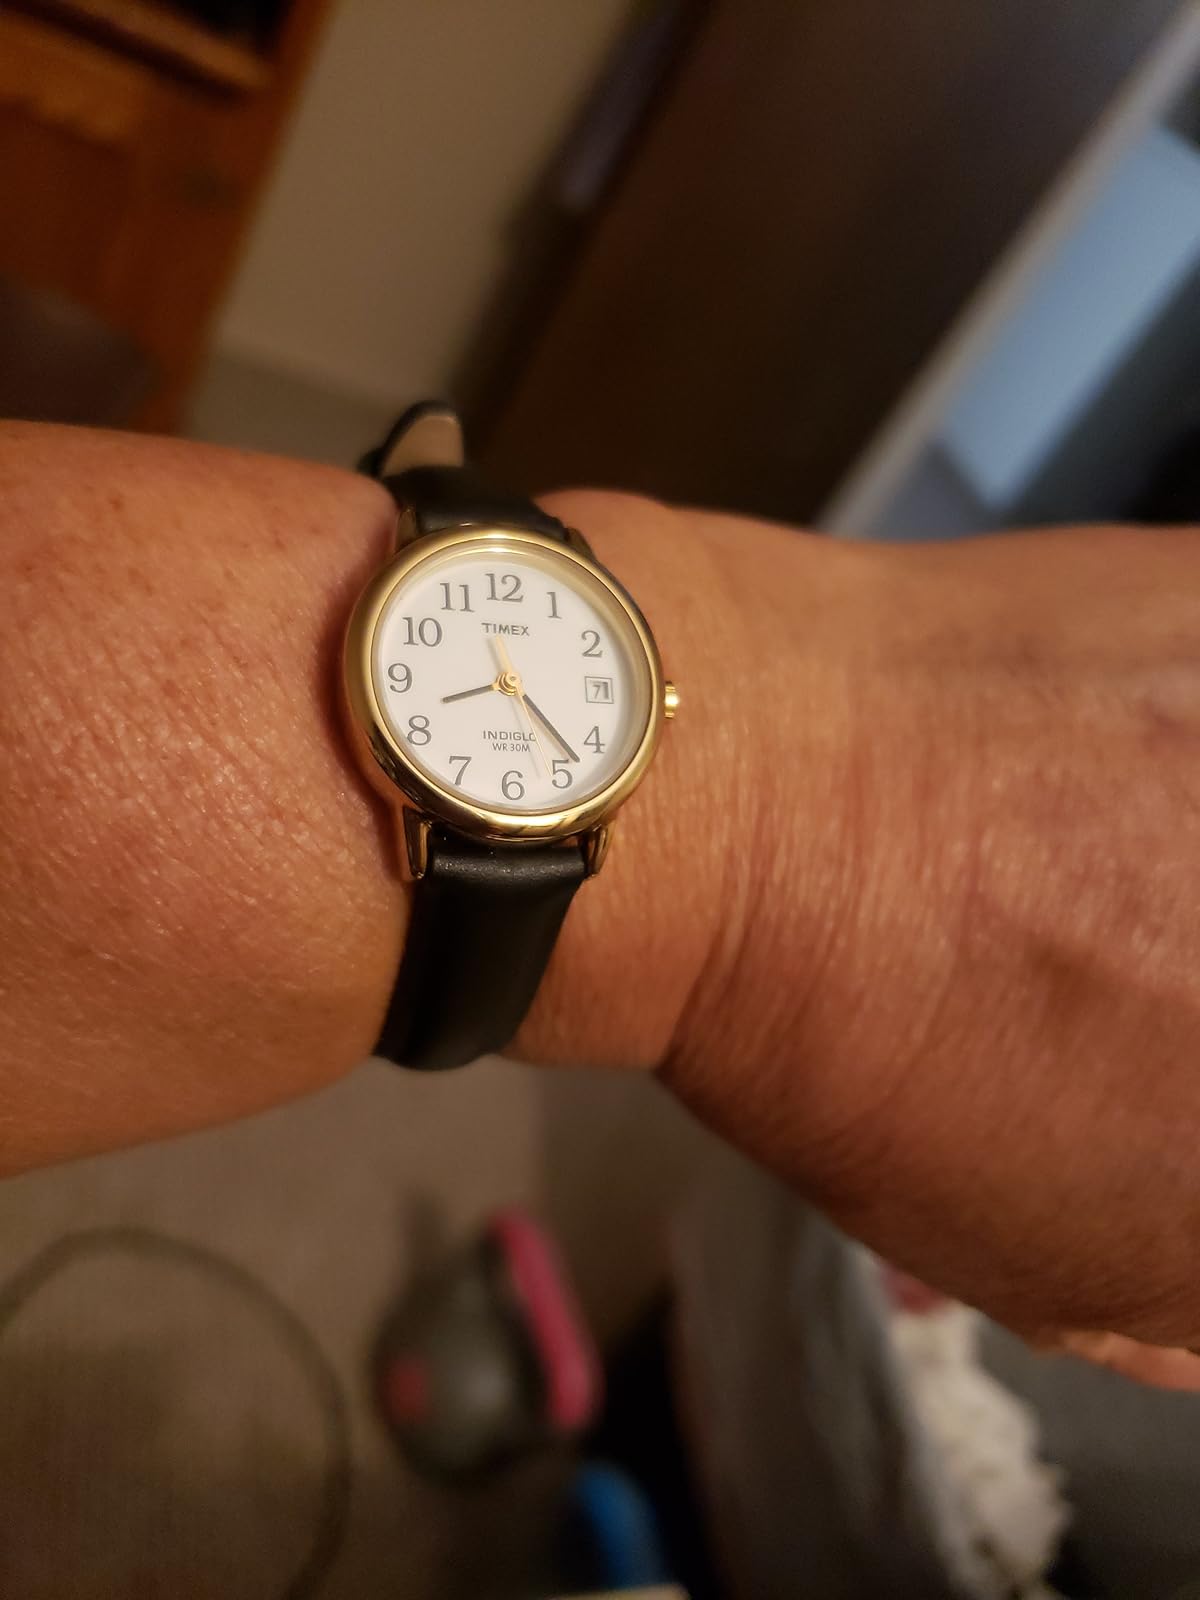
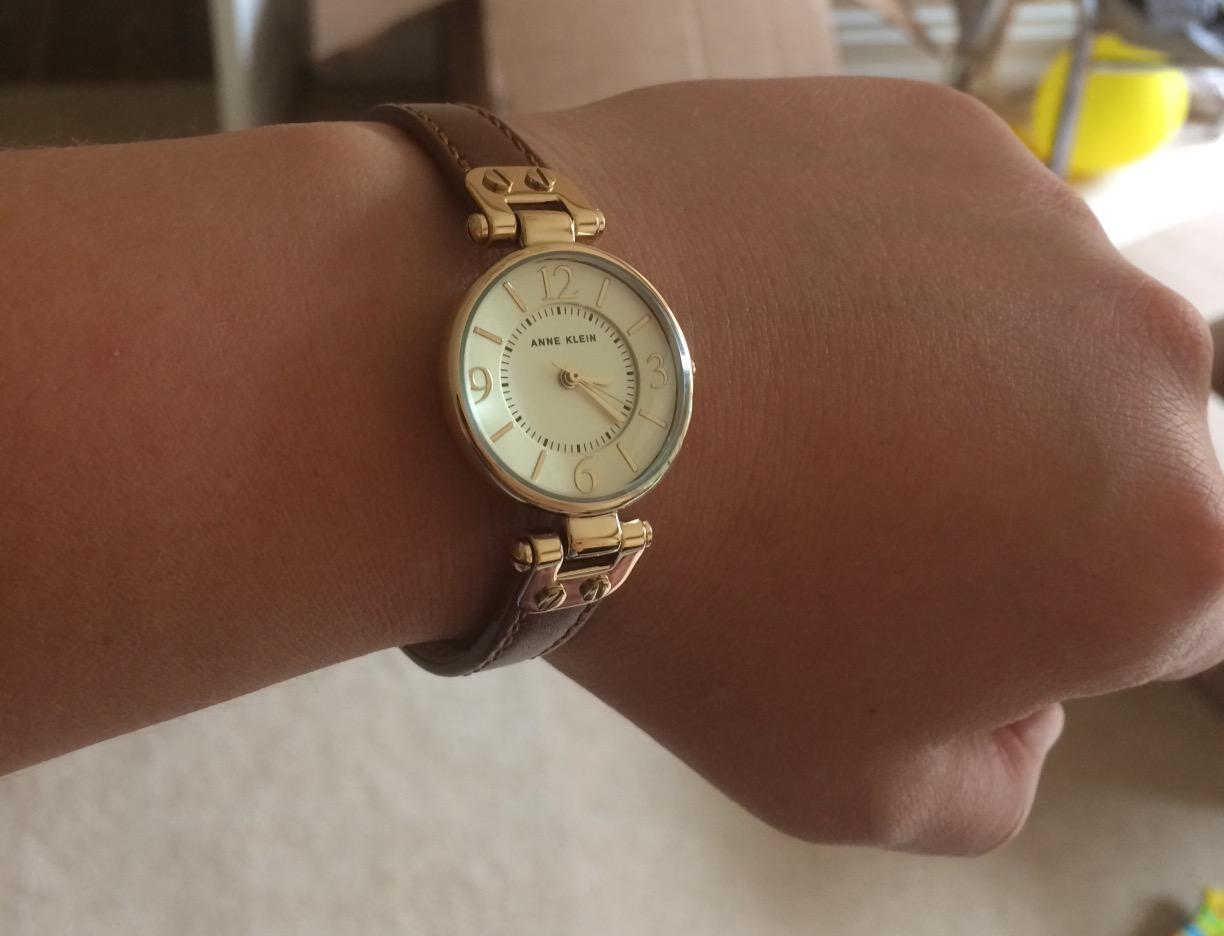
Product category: accessories_watch
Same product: no